Manuel Neuer

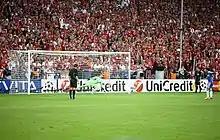
Neuer saving Juan Mata's penalty kick in the 2012 UEFA Champions League Final

On 25 April 2012, Neuer saved penalty kicks from both Cristiano Ronaldo and Kaká and helped Bayern through the 2011–12 Champions League semi-finals against Real Madrid. Following the match, Neuer revealed that he studied the way Ronaldo took his penalties. Neuer told in a press interview: "I always prepare myself for such situations. Our goalkeeping coach, Toni Tapalović, showed me on his laptop before the match how Ronaldo usually takes his penalties. I learned that Ronaldo prefers to send the ball low to his left. In the penalty shoot-out, I was convinced that he would aim for his favourite spot."